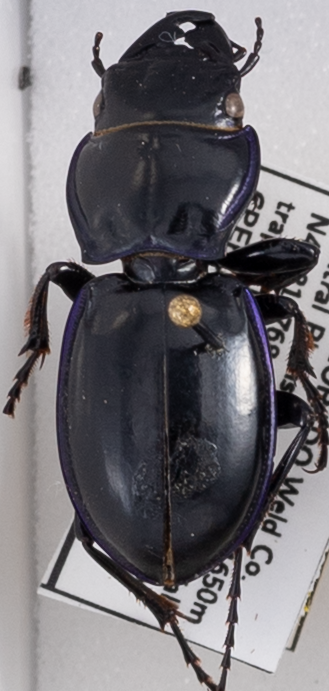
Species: Pasimachus elongatus
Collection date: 2023-06-21
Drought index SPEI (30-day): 2.09
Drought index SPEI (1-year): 0.534
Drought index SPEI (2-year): -0.764